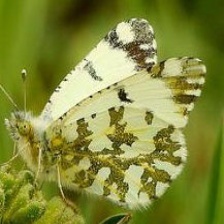
Species: LARGE MARBLE
Butterfly family (ImageNet category): cabbage_butterfly